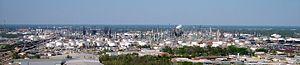
La raffinerie de Baton Rouge, exploitée par ExxonMobil, vue depuis la tour du Capitole.
Baton Rouge ou Bâton-Rouge /bɑ.tɔ̃.ʁuʒ/ est la capitale de l'État de Louisiane, aux États-Unis, et la deuxième ville la plus peuplée de cet État. Elle a été temporairement la ville la plus peuplée de Louisiane à la suite de l'afflux de réfugiés après le passage de l'ouragan Katrina sur La Nouvelle-Orléans en 2005. Baton Rouge est située dans la paroisse de Baton Rouge Est, dont elle est le siège.
La raffinerie de Baton Rouge est située en Louisiane, dans la ville de Baton Rouge. C'est la quatrième plus importante raffinerie de pétrole des États-Unis, et la deuxième du groupe ExxonMobil sur le sol américain, après celle Baytown au Texas. Sa capacité de raffinage s'élève à 500 000 barils par jour.
ExxonMobil Corporation est une société pétrolière et gazière américaine, dirigée par Darren Woods et dont le siège social est situé à Irving, dans la banlieue de Dallas.
Le pétrole, dit aussi naphte dans l'antiquité, est une roche liquide d'origine naturelle, une huile minérale composée d'une multitude de composés organiques, essentiellement des hydrocarbures, piégée dans des formations géologiques particulières.
Le raffinage du pétrole désigne l'ensemble des traitements et transformations visant à tirer du pétrole le maximum de produits à haute valeur commerciale. Selon l'objectif visé, en général, ces procédés sont réunis dans une raffinerie.